Describe the emotion expressed in this image:  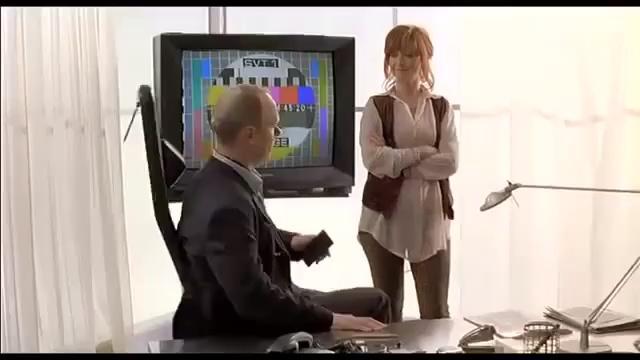
This person displays Fear, valence and arousal with low intensity.